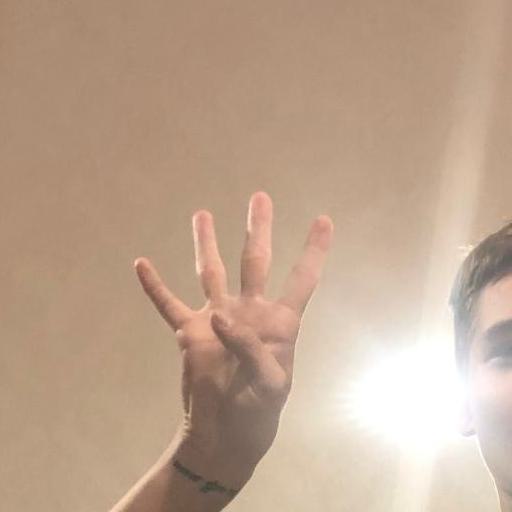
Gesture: four